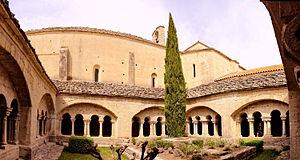
cloître du prieuré de Ganagobie
Le monastère Notre-Dame de Ganagobie est une abbaye bénédictine située à environ 15 kilomètres au nord-est de Forcalquier et à environ 30 kilomètres au sud de Sisteron, dans le département des Alpes-de-Haute-Provence. Il est connu pour son remarquable pavement de mosaïques médiévales polychromes, daté de la décennie 1120-1130, sans équivalent en France.